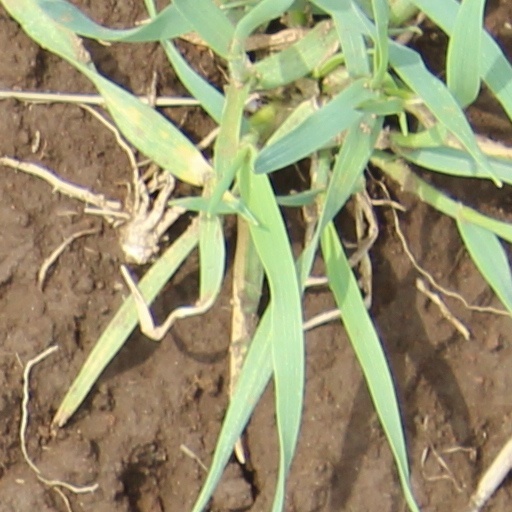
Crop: wheat